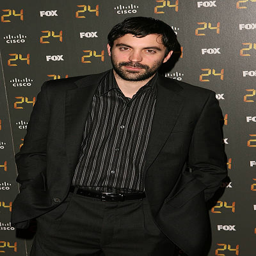
actor arrives at the 150th episode and season premiere party held .